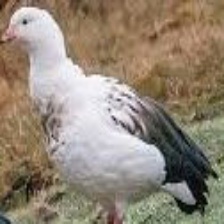
Species: ANDEAN GOOSE
Scientific name: CHLOEPHAGA MELANOPTERA
ImageNet parent category: goose